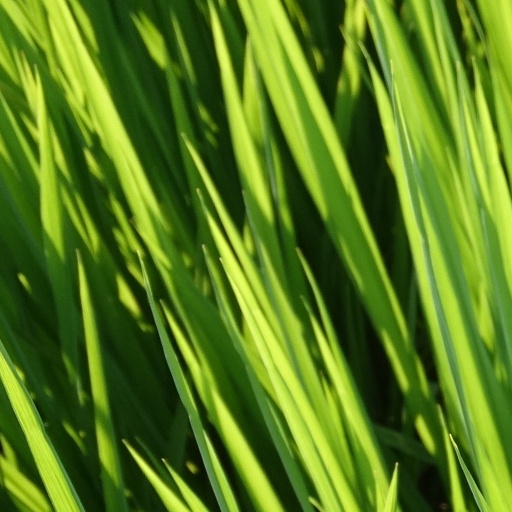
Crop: rice